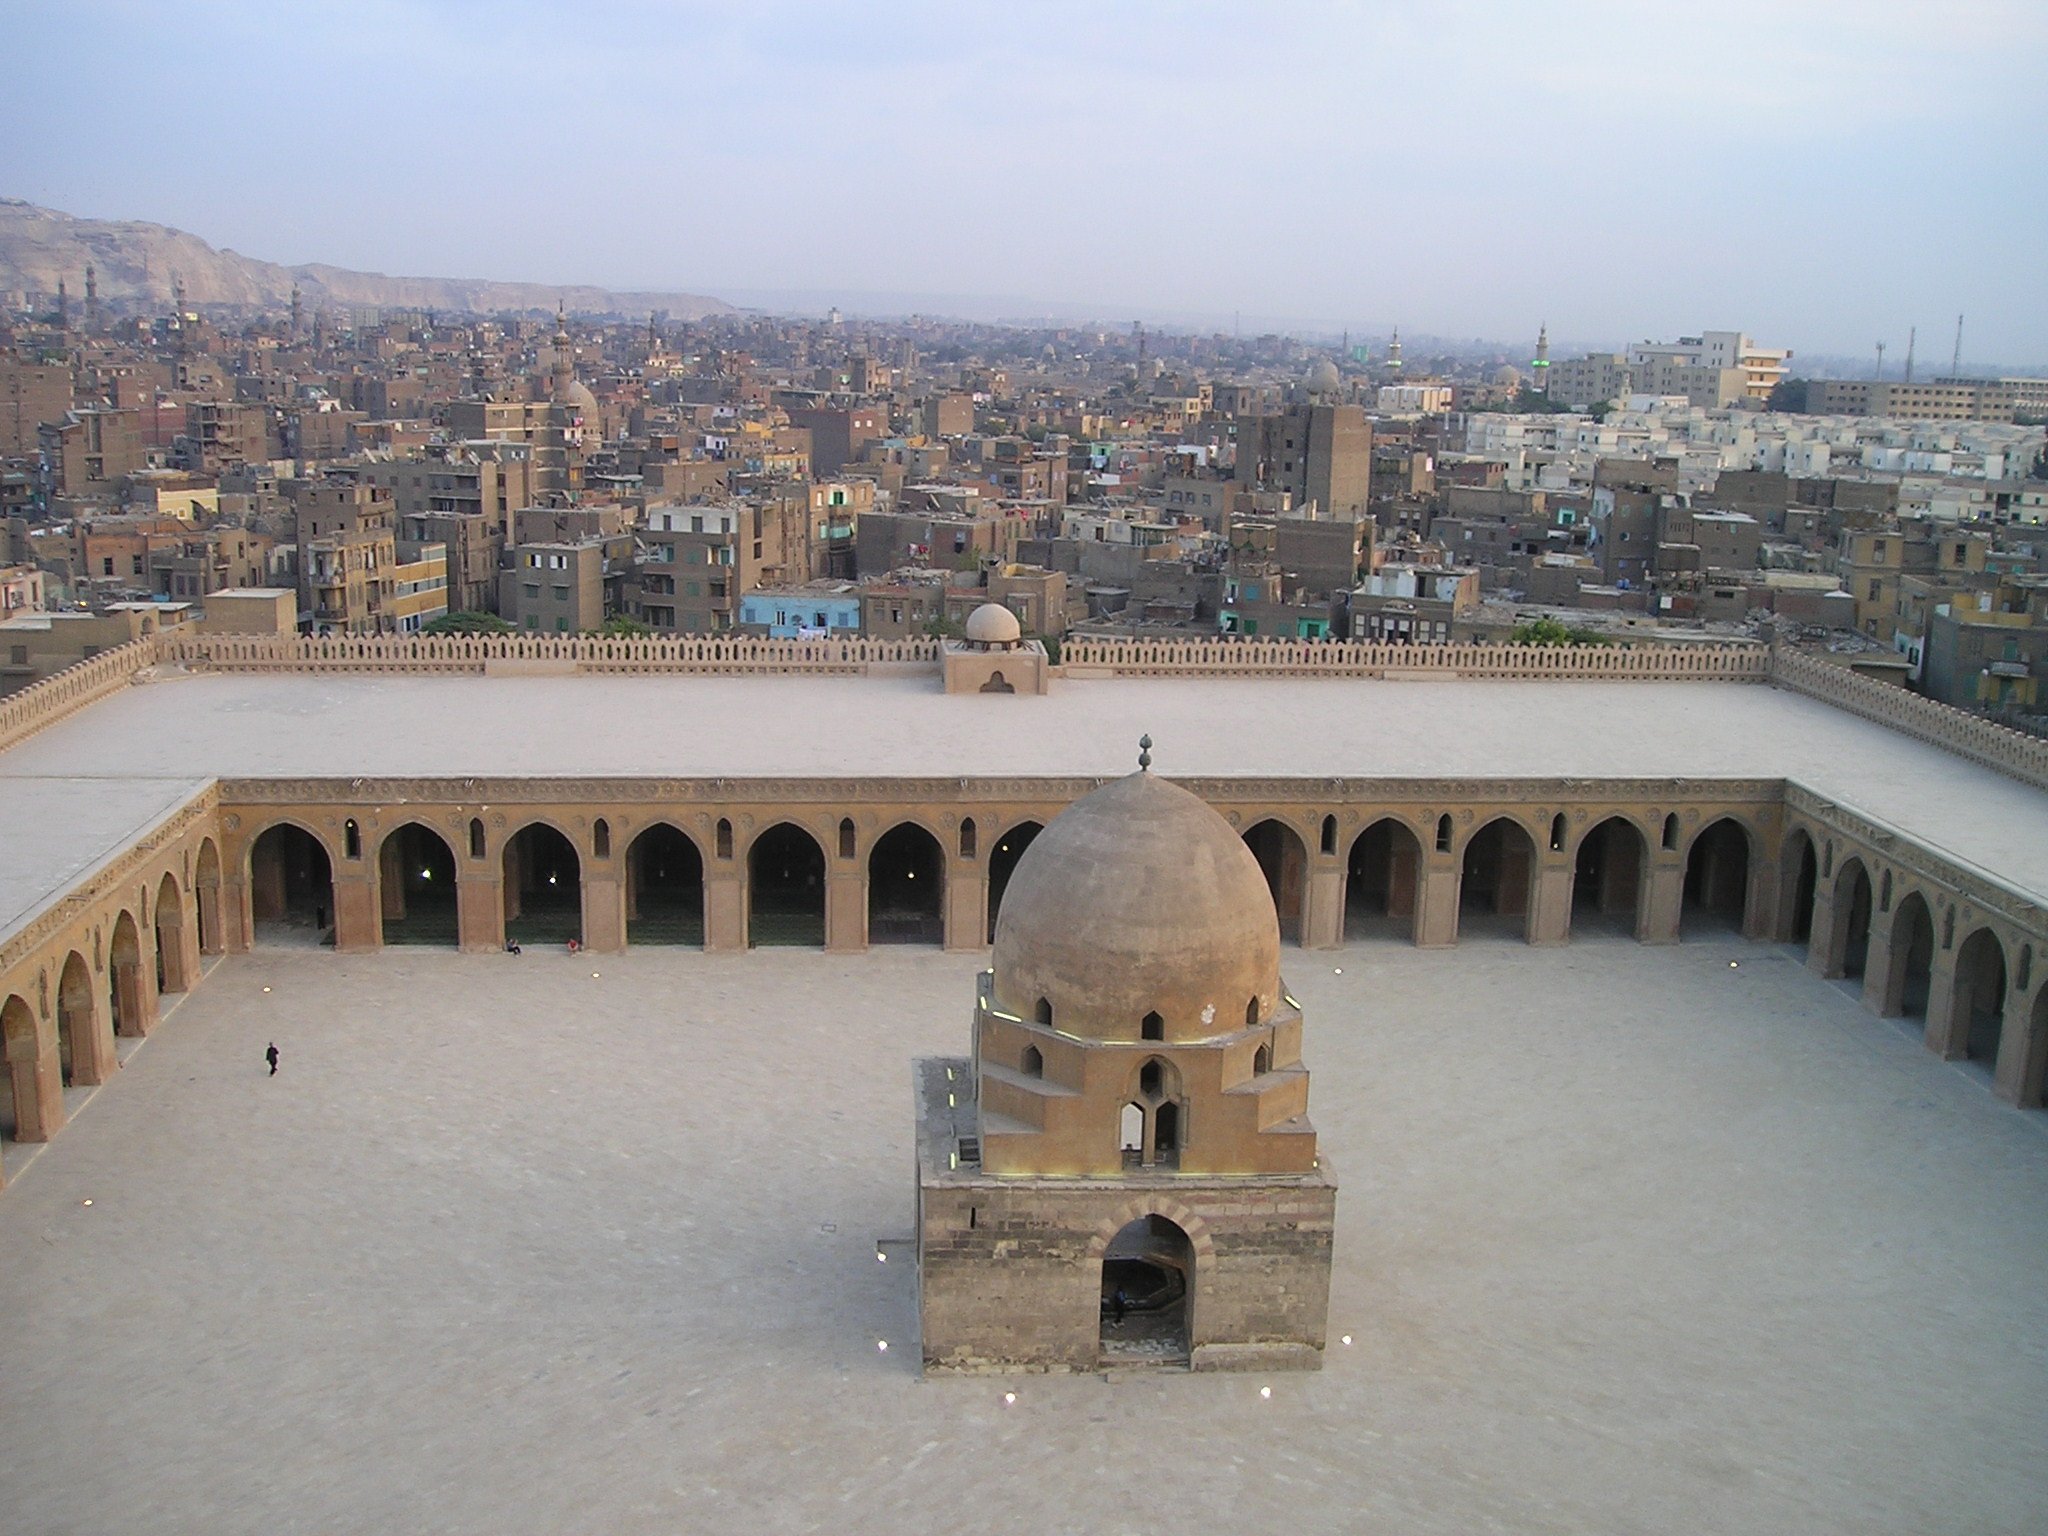
building, palace, landmark, fortification, place of worship, egypt, amphitheatre, mosque, islam, dome, cairo, arabic, ancient history